Anne Kendrick Benedict

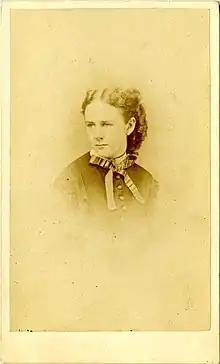
A portrait of Anne Kendrick Benedict from Elmira College in Elmira, New York.

Anne Elizabeth Kendrick Benedict (April 26, 1851 – October 24, 1922) was an American author of children's literature focusing on scientific topics, such as physiology, and an author of religious periodicals.